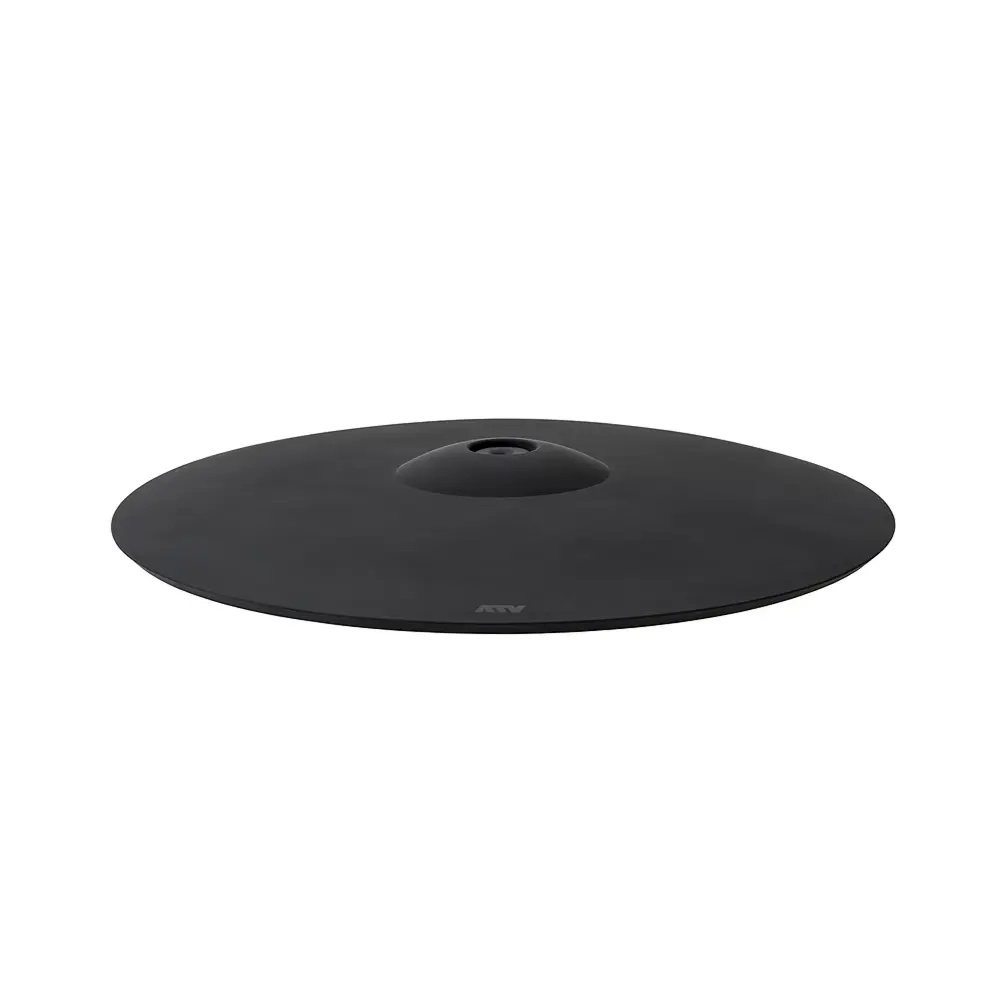
18"シンバル
18" シンバル・パッド（aD-C18） サイズ: 18" マテリアル: シリコンラバー/マットブラック ゾーン: ボウ/エッジ/カップ* コネクター: トリガー出力 x2 (TRSフォーン) 仕様: 360度全周センサー/チョーク可能 *aD5はライドシンバル入力のみカップに対応しています *トリガーケーブルは付属しません *aDrums artist / EXS-5SK artist / EXS-5 パッケージ商品
Brand: ATV
Category: Arts & Entertainment > Hobbies & Creative Arts > Musical Instrument & Orchestra Accessories > Percussion Accessories > Cymbal & Drum Mutes > Cymbal Mutes